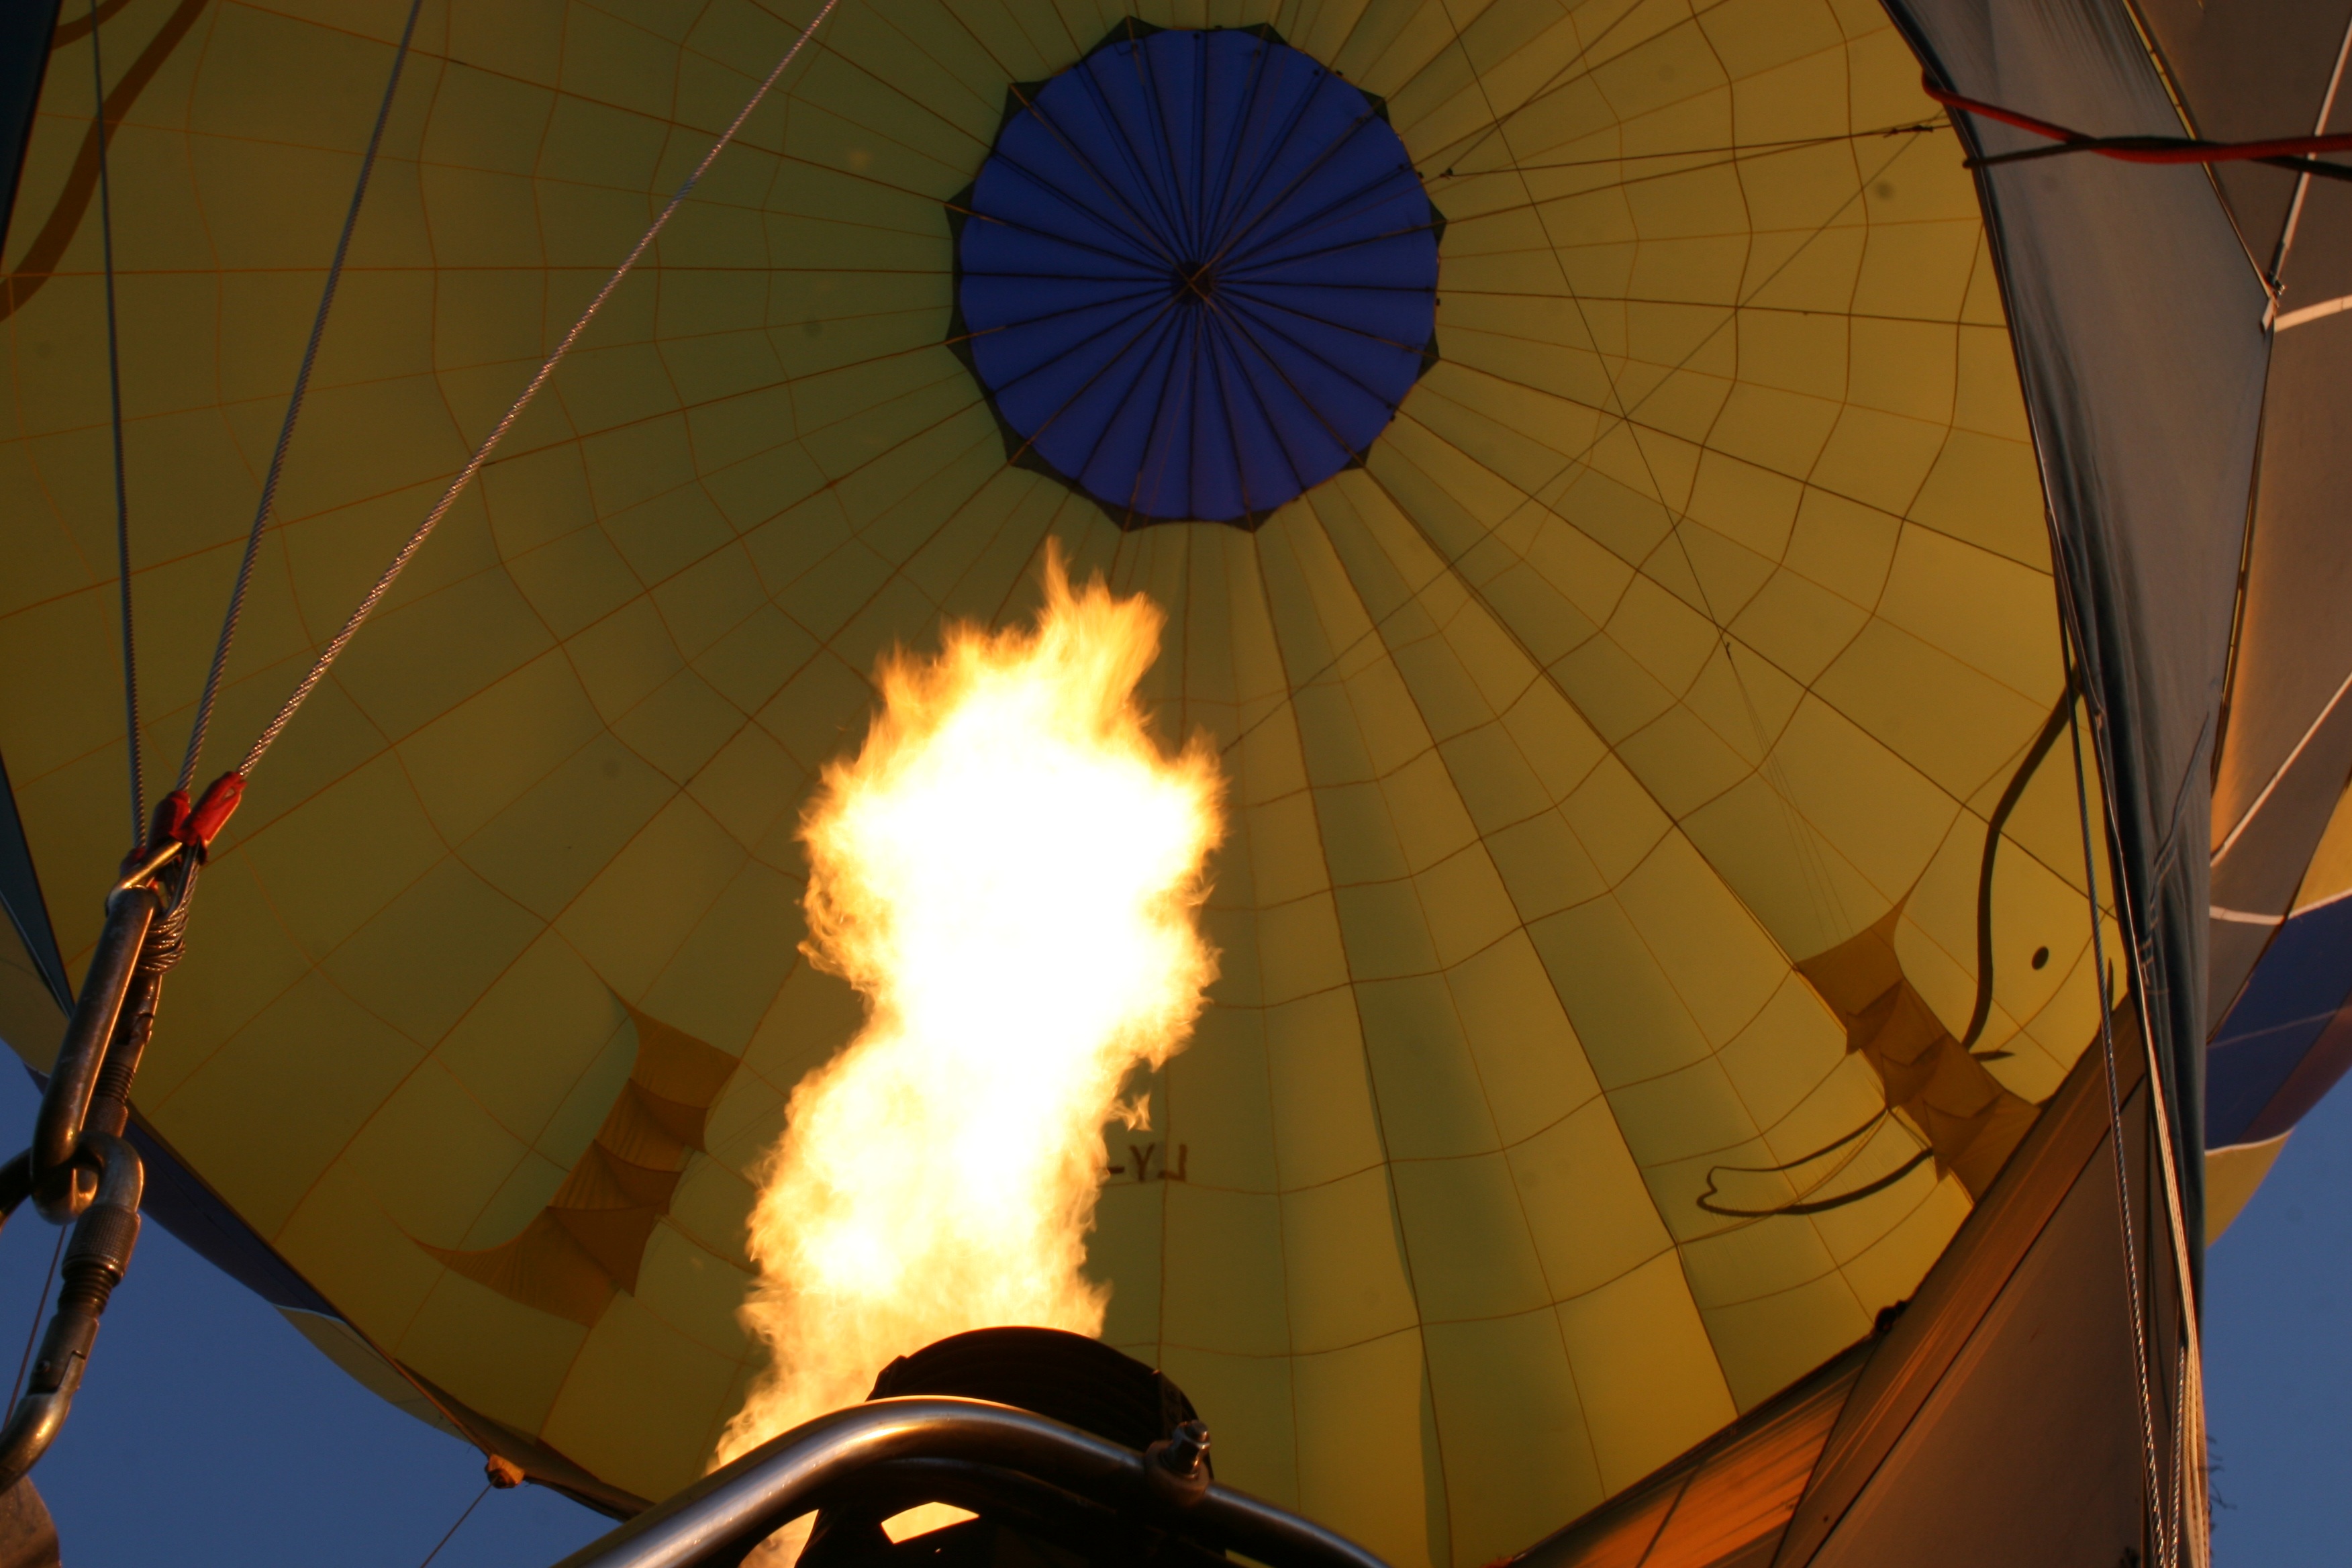
balloon, hot air balloon, aircraft, vehicle, flight, flame, fire, ballooning, hot air ballooning, atmosphere of earth